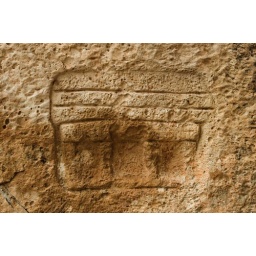
A rock art sketch of a prehistoric temple in one of the building blocks of Mnajdra